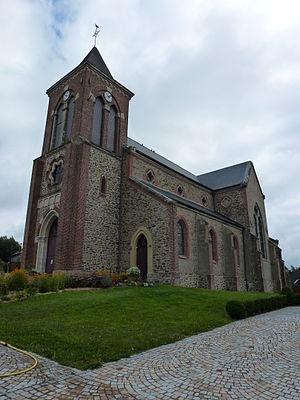
La Neuville-aux-Joûtes est une commune française, située dans le département des Ardennes en région Grand Est.